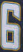
Number: 6